Alice and Bob

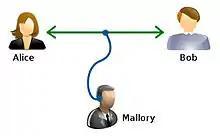
Example scenario where communication between Alice and Bob is intercepted by Mallory

Alice and Bob are fictional characters commonly used as placeholders in discussions about cryptographic systems and protocols, and in other science and engineering literature where there are several participants in a thought experiment. The Alice and Bob characters were created by Ron Rivest, Adi Shamir, and Leonard Adleman in their 1978 paper "A Method for Obtaining Digital Signatures and Public-key Cryptosystems". Subsequently, they have become common archetypes in many scientific and engineering fields, such as quantum cryptography, game theory and physics. As the use of Alice and Bob became more widespread, additional characters were added, sometimes each with a particular meaning. These characters do not have to refer to people; they refer to generic agents which might be different computers or even different programs running on a single computer.